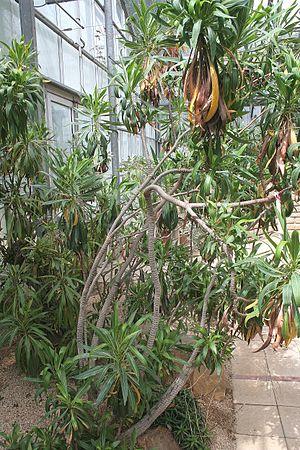
Limodium dendroides désigne une espèce de plantes arbustives de la famille des Plumbaginaceae. Elle est endémique des îles Canaries où elle n'est plus représentée que par 28 spécimens sauvages répartis dans 3 petites zones.